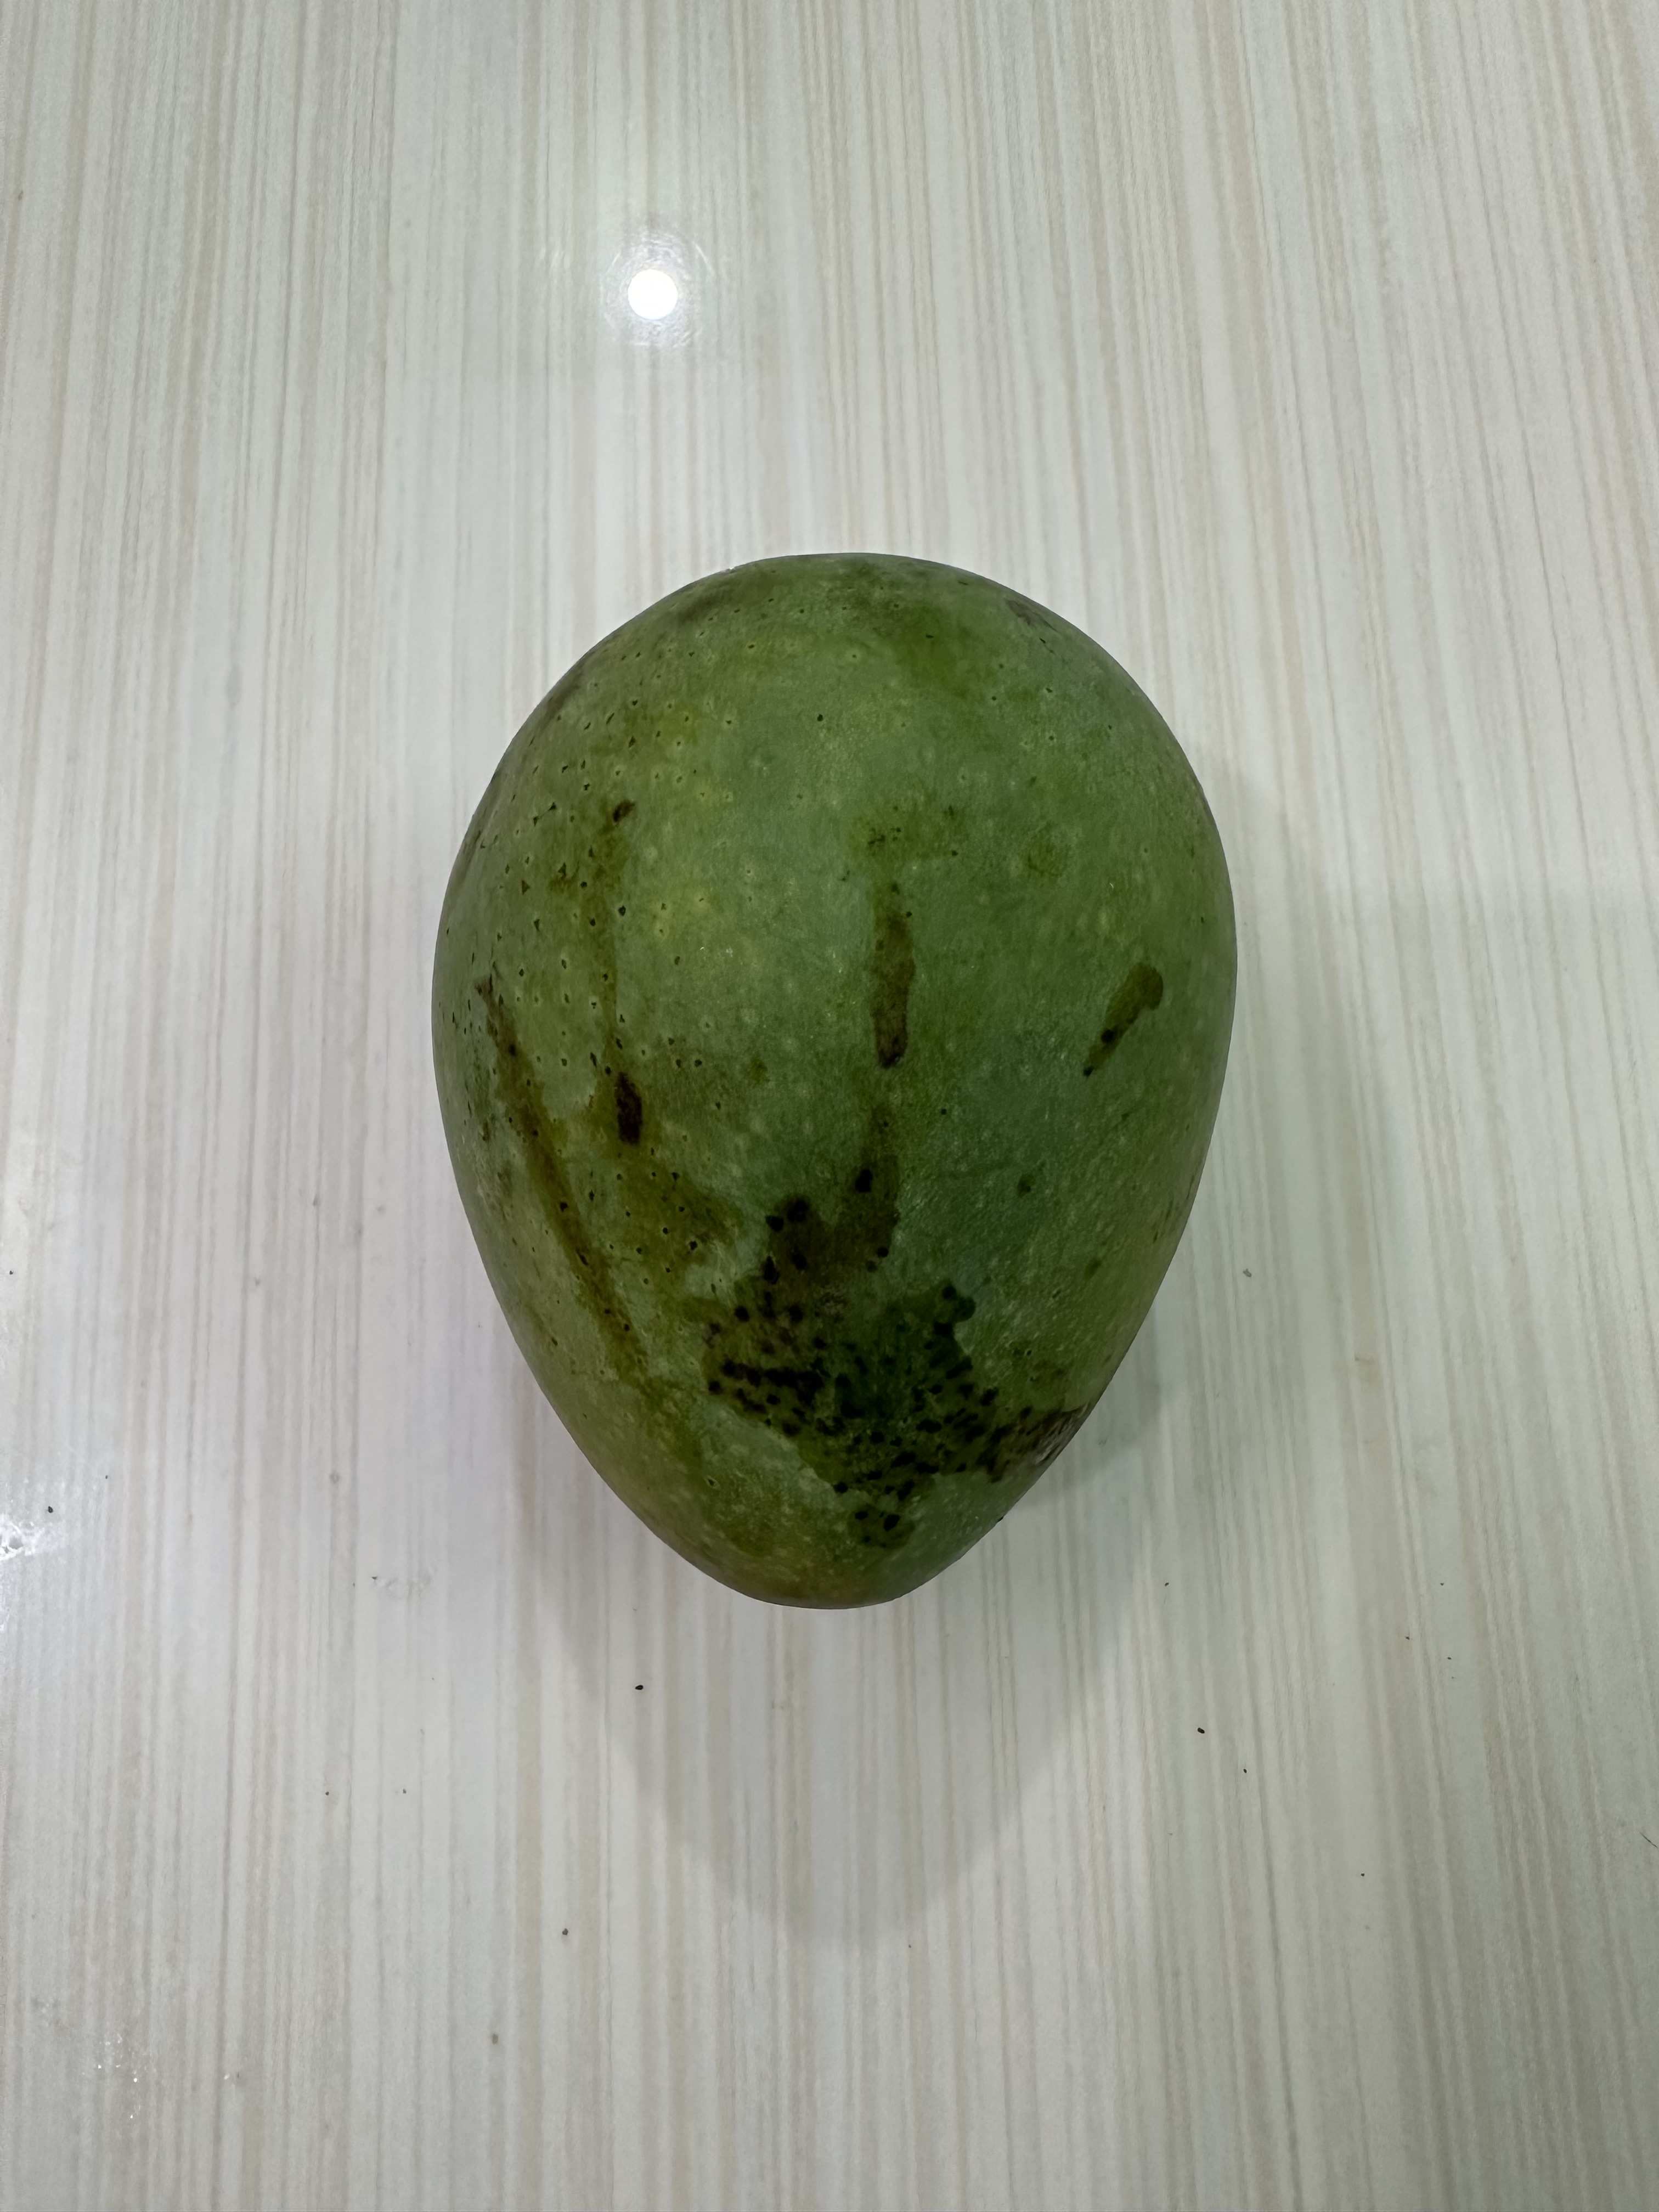
Mango variety: Harivanga